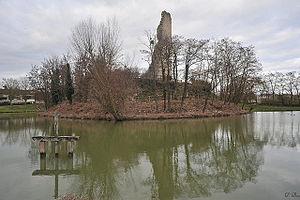
La Tour.
Coulommiers-la-Tour est une commune française située dans le département de Loir-et-Cher, en région Centre-Val de Loire.